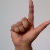
The image shows a hand gesture representing the letter 'L' in Indian Sign Language.